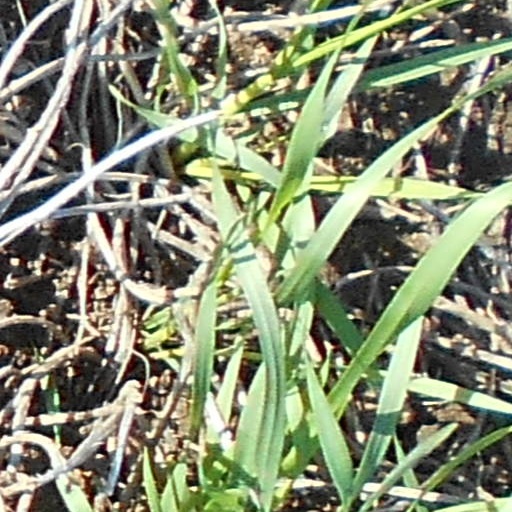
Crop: wheat